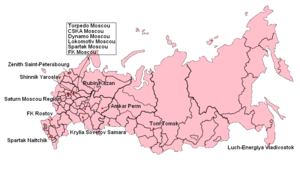
Participants à la Premier League 2006.